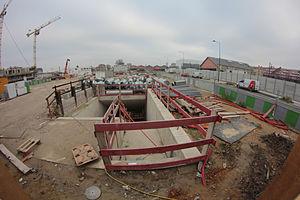
La station de metro en construction Front Populaire sur le ligne 12 du metro Parisien,(anciennement connu sous la nom Proudhon-Gardinoux) sur les communes de Saint-Denis et Aubervilliers, janvier 2012
Front Populaire est une station de la ligne 12 du métro de Paris, située à la limite des communes de Saint-Denis et d'Aubervilliers. Il s'agit de la 301ᵉ station du métro de Paris ouverte le 18 décembre 2012. Depuis cette date, elle est le terminus nord de la ligne 12, en attendant son prolongement à Mairie d'Aubervilliers, à la fin de l'année 2021.